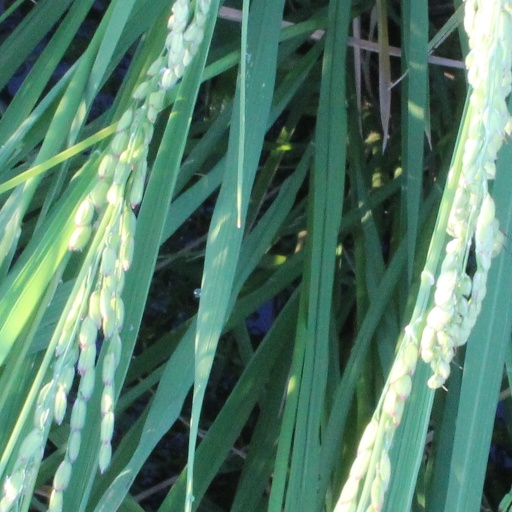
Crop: rice